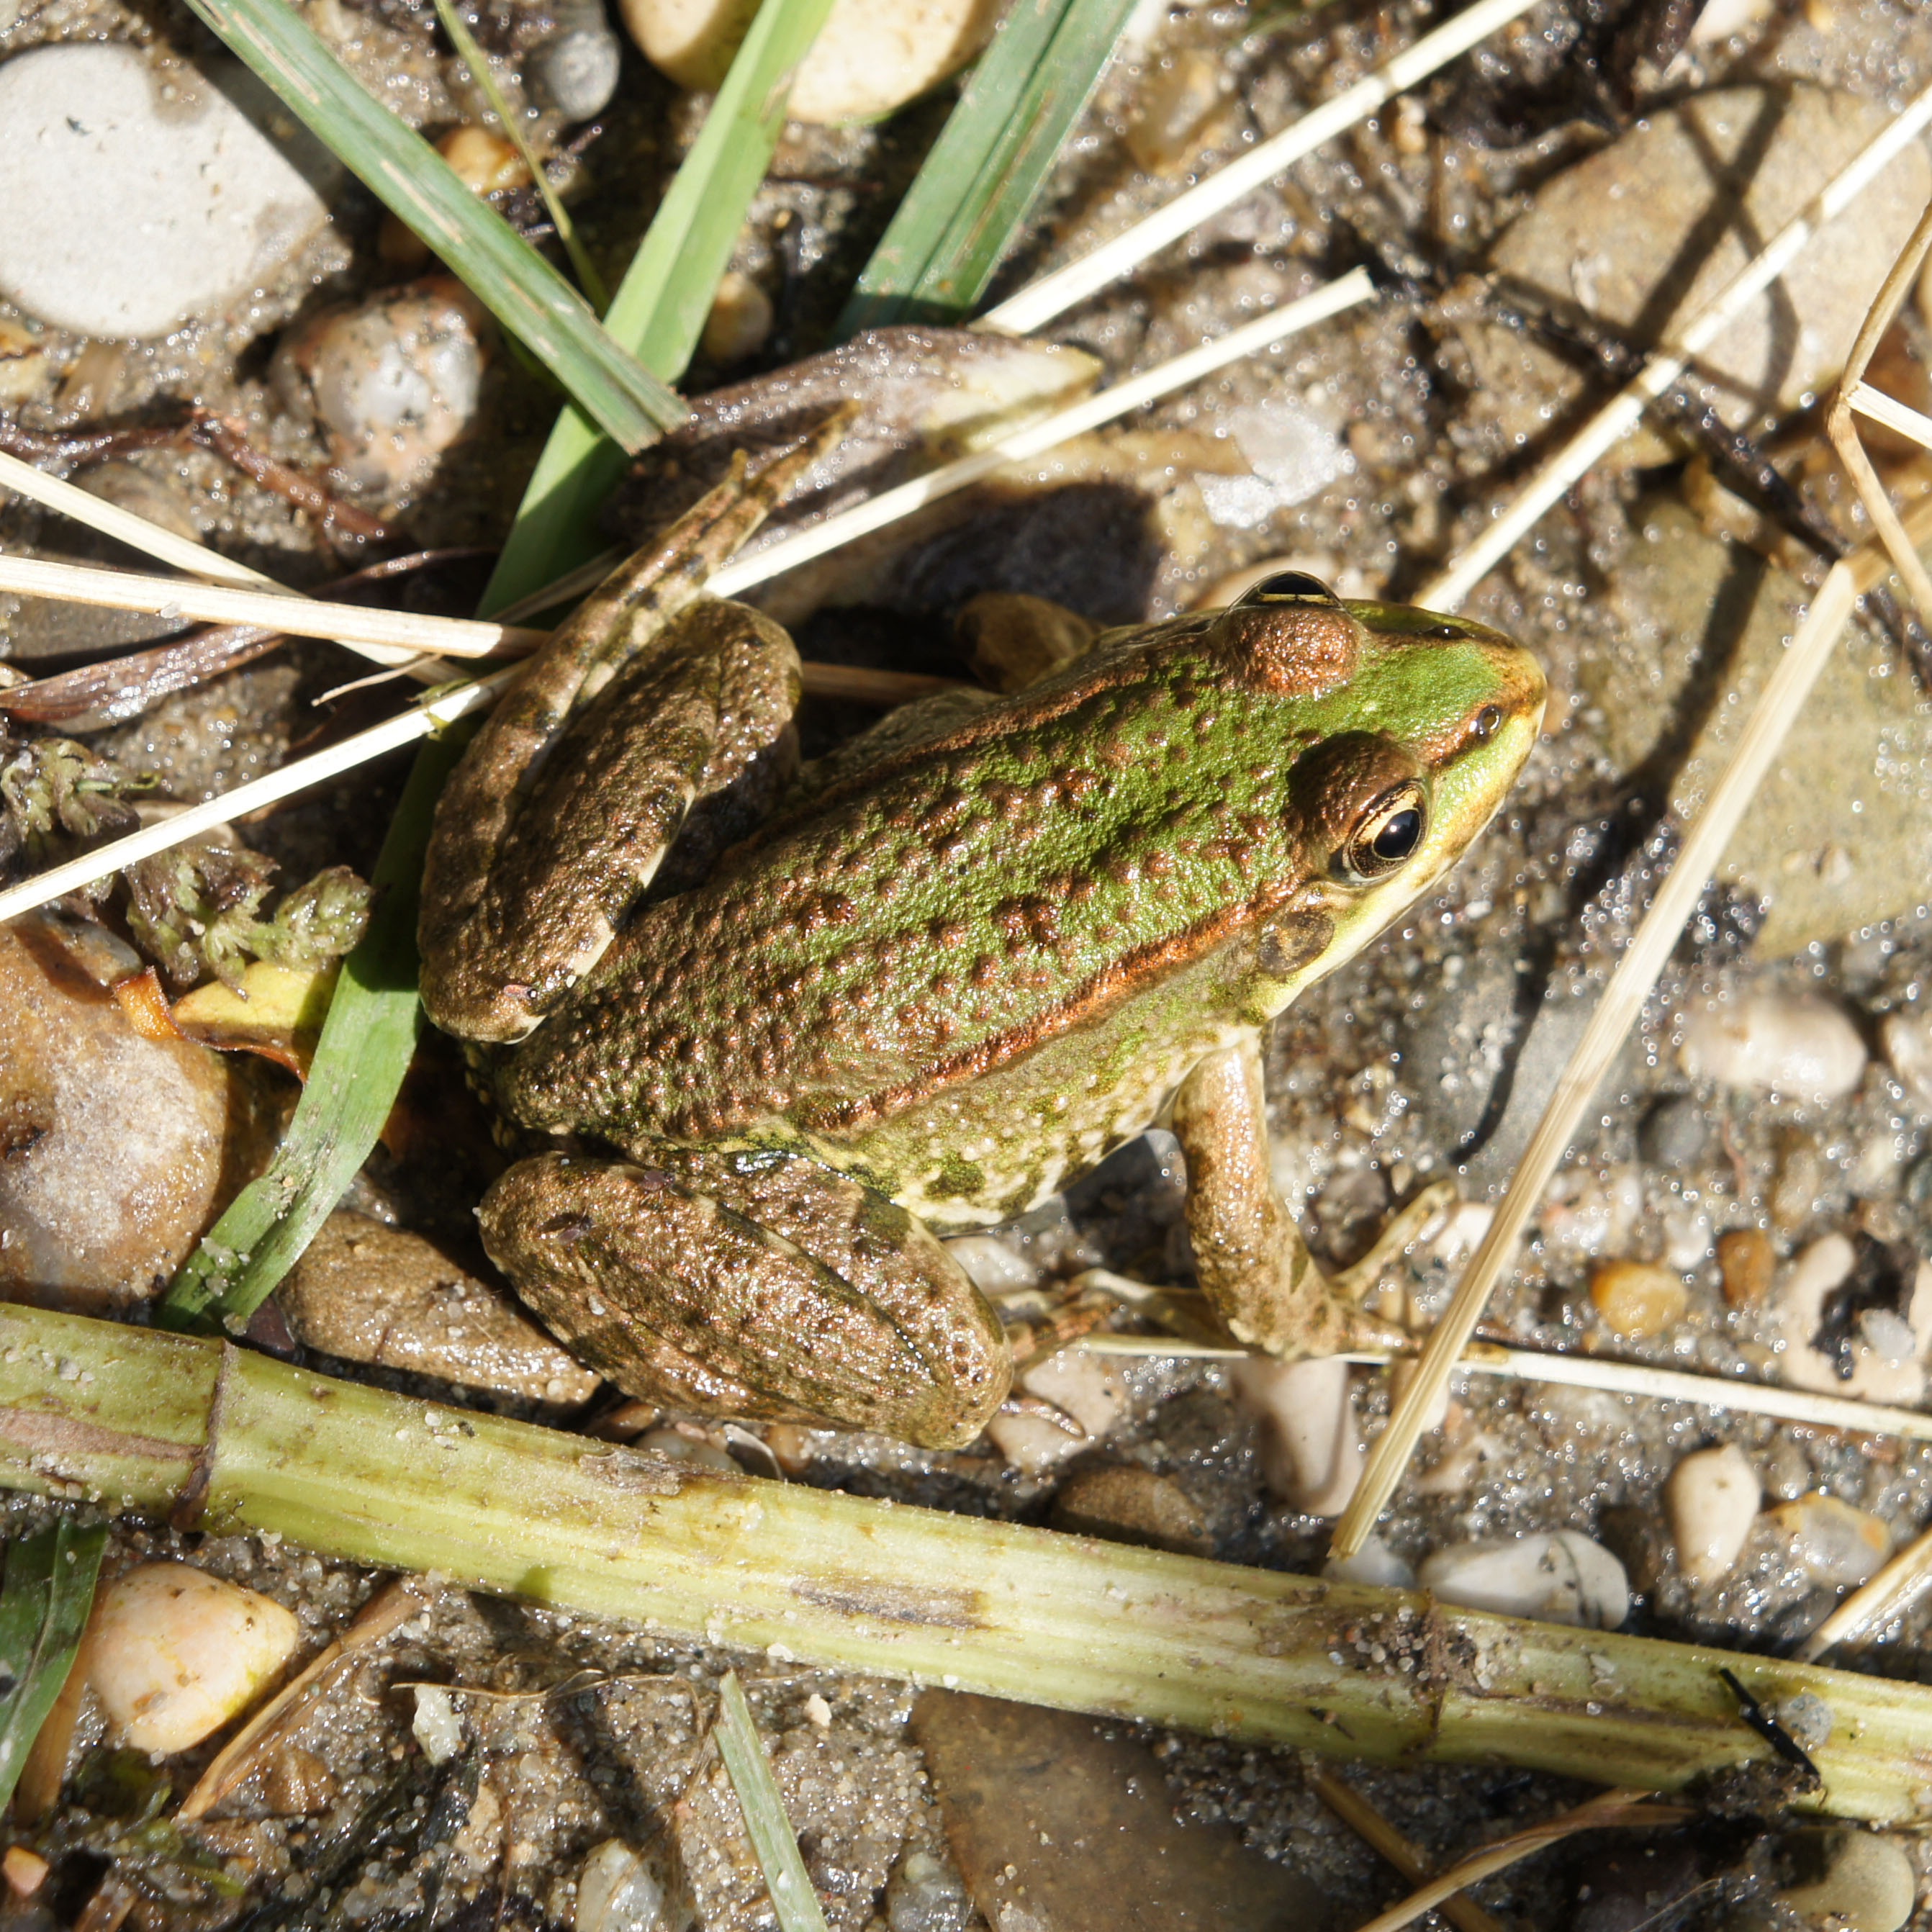
nature, animal, wildlife, frog, reptile, amphibian, fauna, outdoors, vertebrate, lacerta, ranidae, lacertidae